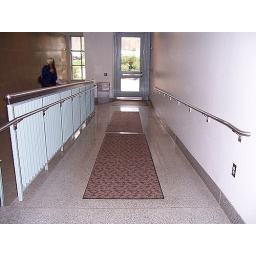
I Blurred out the girls face standing in the corner